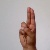
The image shows a hand gesture representing the letter 'U' in Indian Sign Language.